Wiebren Veenstra

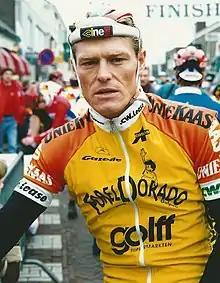
1996

Wiebren Veenstra (born 8 December 1966) is a Dutch former professional racing cyclist. He rode in two editions of the Tour de France.